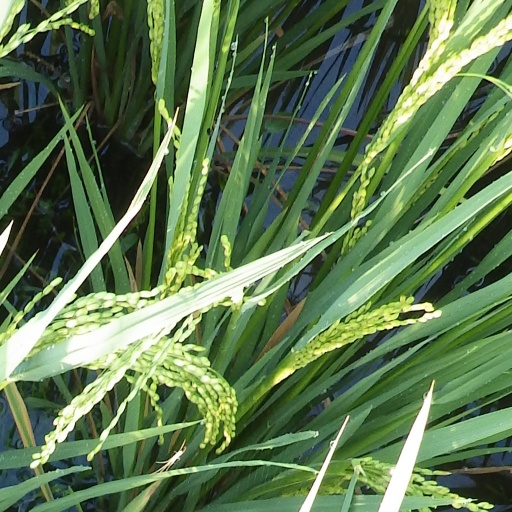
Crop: rice